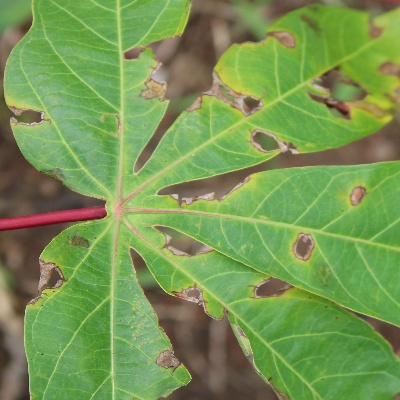
Crop: Cassava
Condition: brown spot